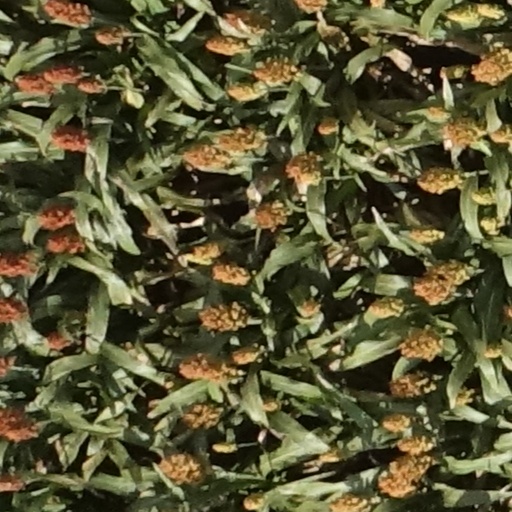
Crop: sorghum